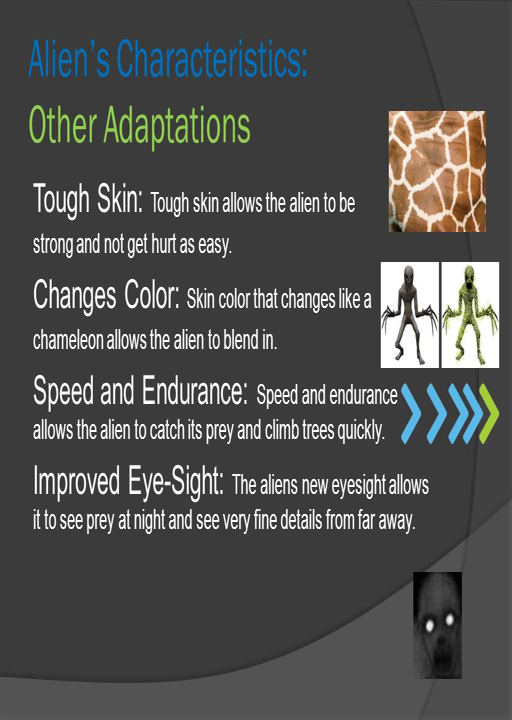
characteristics : other adaptations tough skin : tough skin allows the alien to be strong and not get hurt as easy .